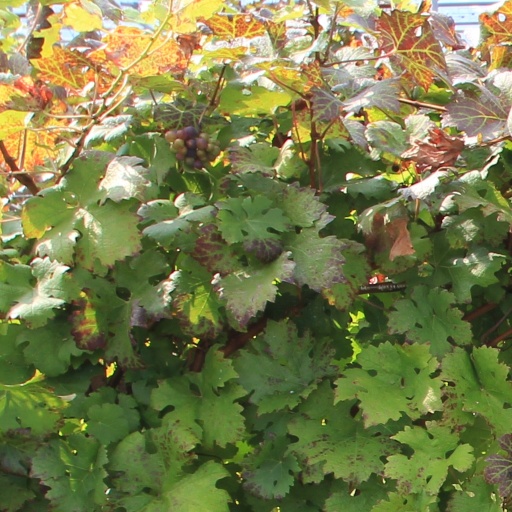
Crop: grape